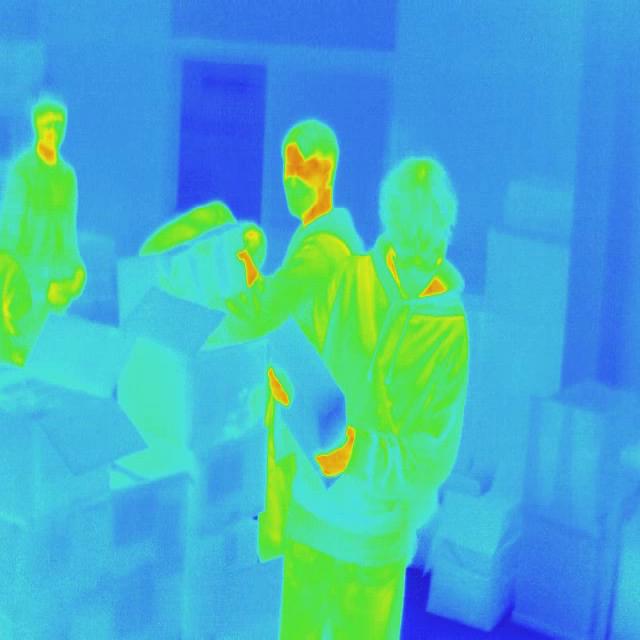
Detected objects:
label: person
label: person
label: person